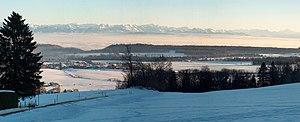
Vue sur les Alpes